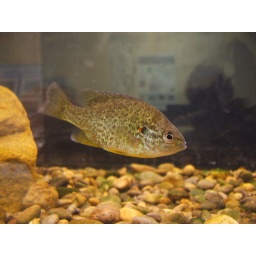
A fish in water tank at Rondeau Provincal Park.